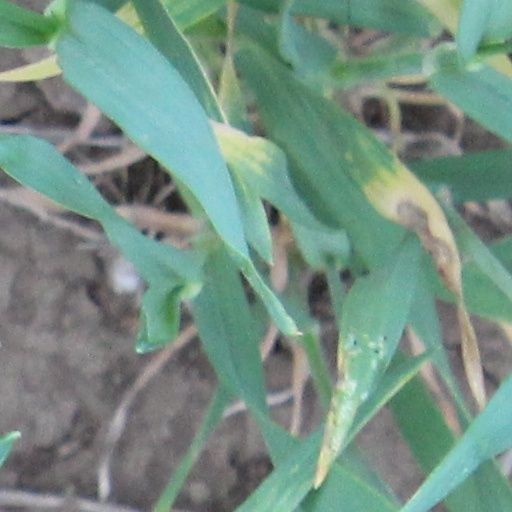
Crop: wheat